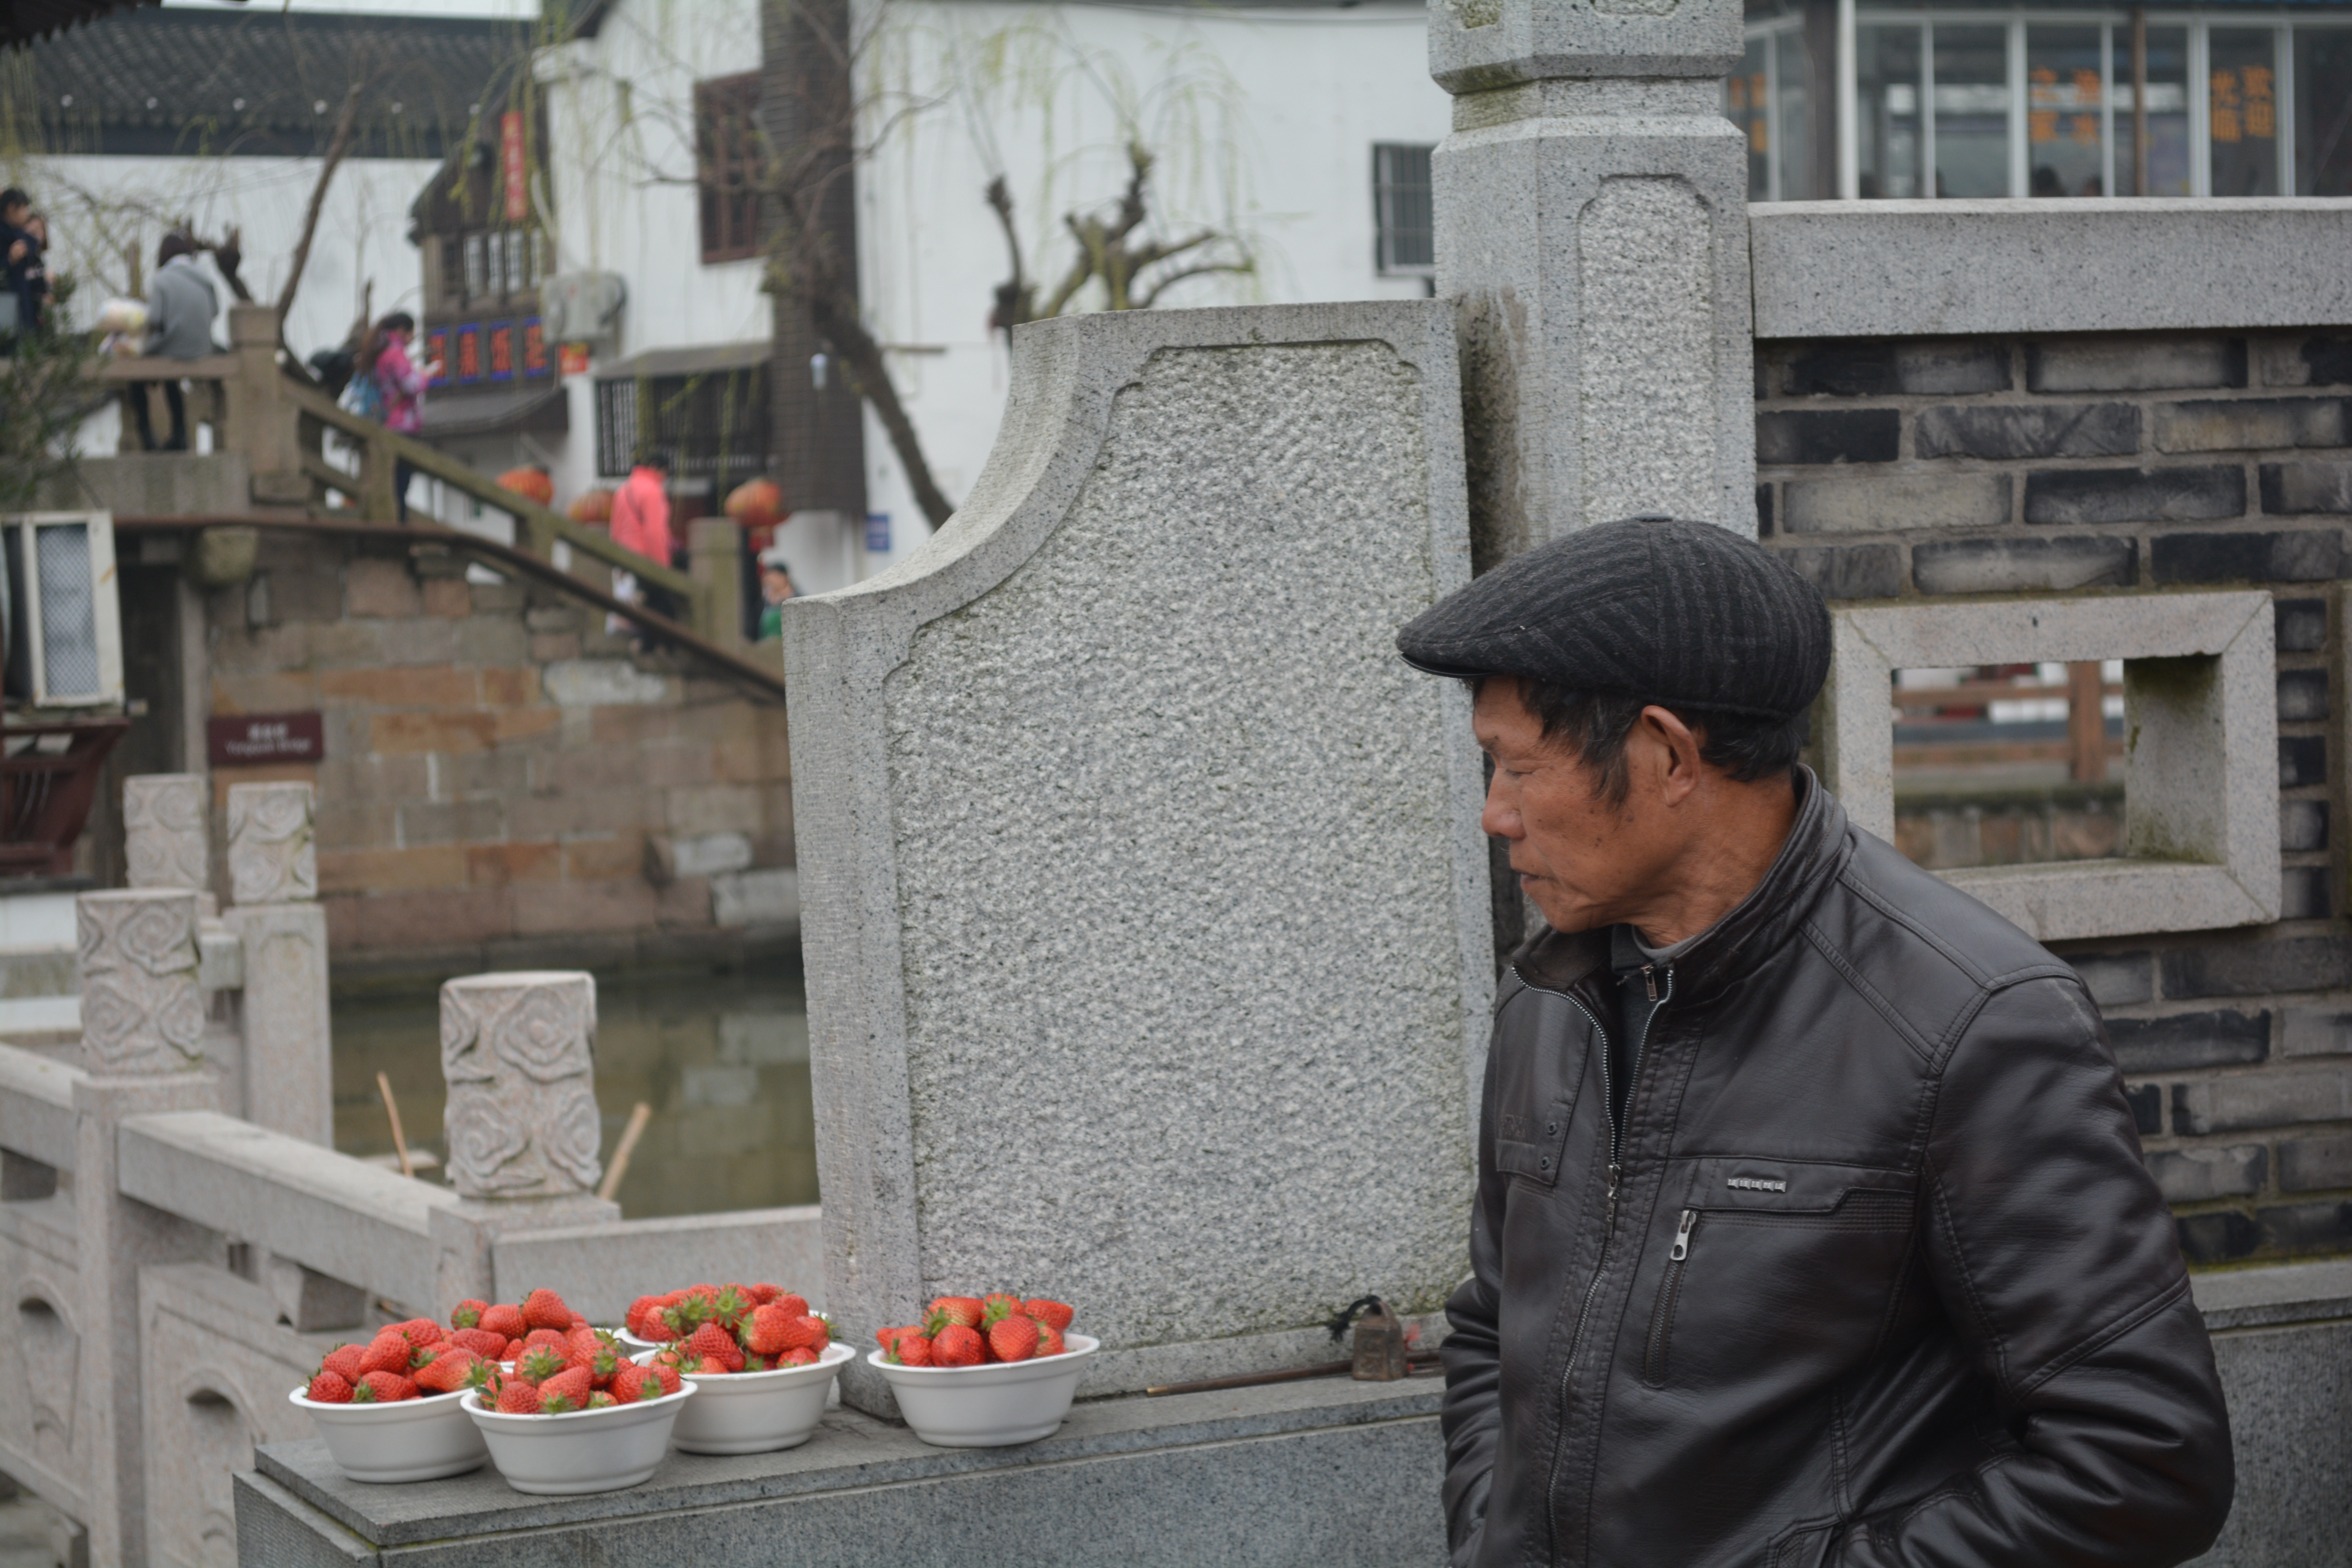
road, street, statue, art, temple